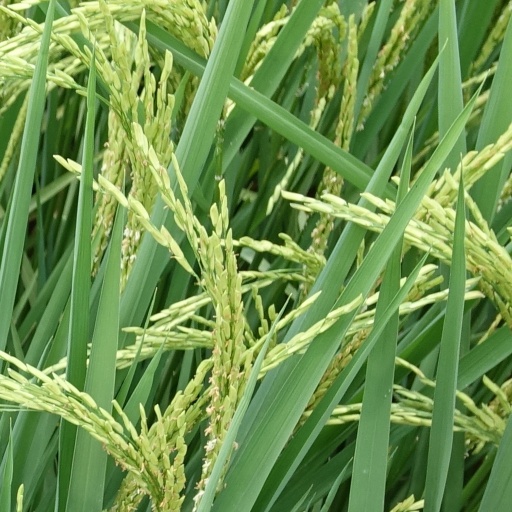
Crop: rice